Christianity in the 21st century

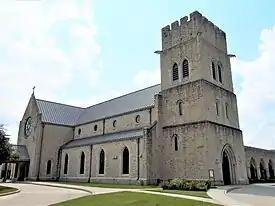
Our Lady of Walsingham in Houston, Texas, the mother church of the Personal Ordinariate of the Chair of Saint Peter, elevated to the status of cathedral in 2015 when Steven J. Lopes became the first bishop of the ordinariate

On 11 October 2018, the Ecumenical Patriarchate of Constantinople announced it would grant autocephaly to the "Church of Ukraine" thus separating it from the canonical jurisdiction of the Moscow Patriarchate. Four days later, the Moscow Patriarchate broke the communion with the Ecumenical Patriarchate of Constantinople over the latter's endorsement of the Ukrainian Orthodox church's autocephaly. The decision was made following a meeting of the Russian Holy Synod in Minsk, the capital of Belarus. Metropolitan Hilarion announced that the Moscow Patriarchate had taken the decision to "rupture full communion with the Constantinople Patriarchate", meaning that priests from the two churches will not be able to serve together while worshippers of one cannot take communion in the other.